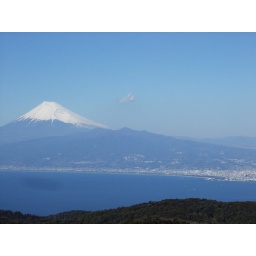
Our house is somewhere down in the white sprawl in the bottom right of the photo